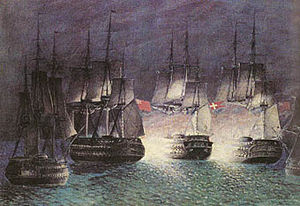
Prinds Christian Frederik (linjeskib)
Linjeskibet Prinds Christian Frederik i midten.